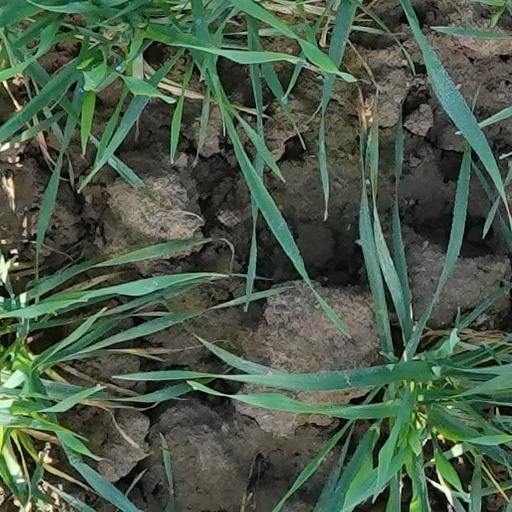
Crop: wheat